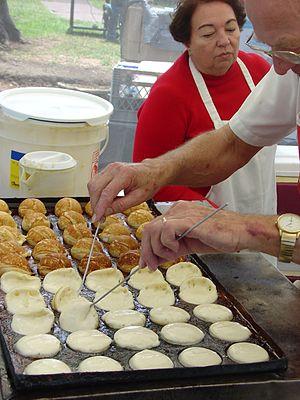
Les æbleskiver aussi appelées appleskives sont des crêpes traditionnelles avec une forme distinctive de sphère. Son nom signifie littéralement « tranches de pommes » en danois, bien que les pommes ne soient pas habituellement un ingrédient des versions modernes. D'une texture en quelque sorte similaire à celle des pancakes, des popover ou des Yorkshire pudding, les æbleskiver sont fermes comme des pancakes mais légères et moelleuses comme des popover. On l'écrit parfois aebleskiver ou ebleskiver.